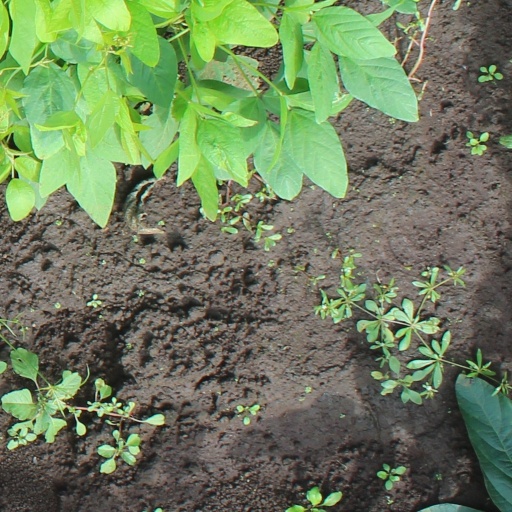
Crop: soybean